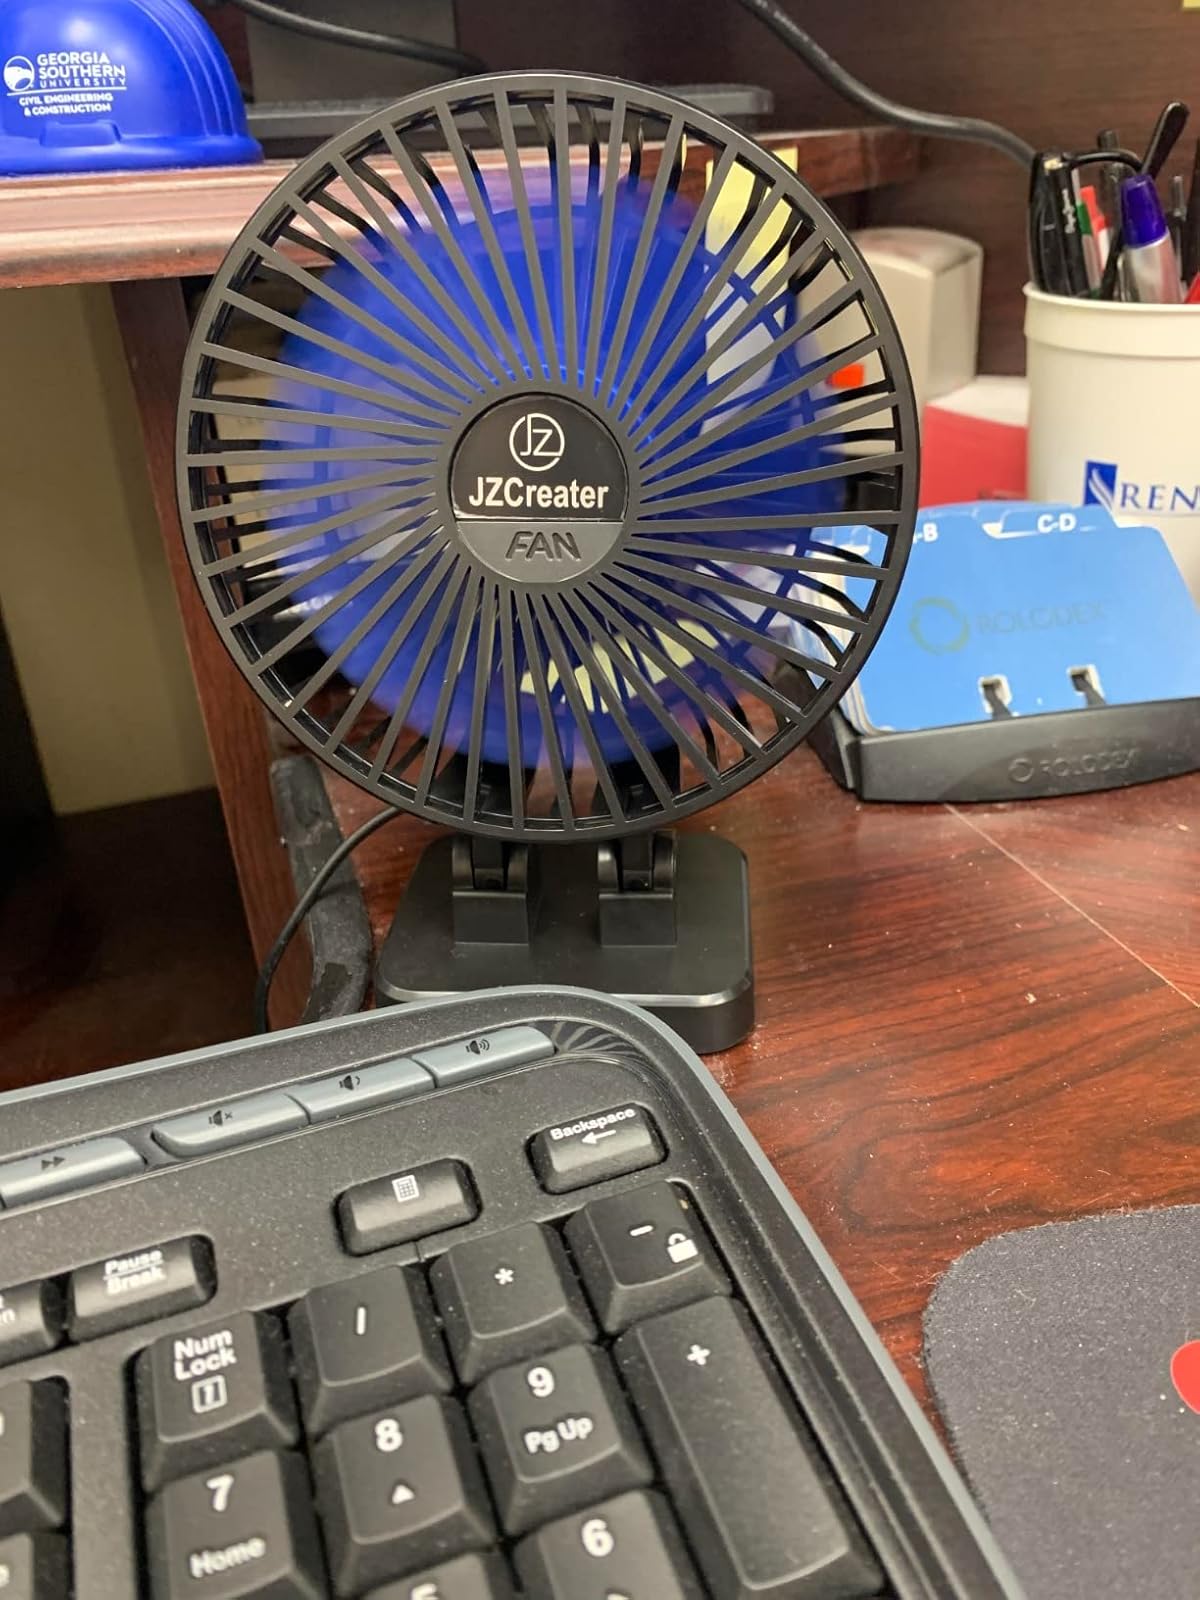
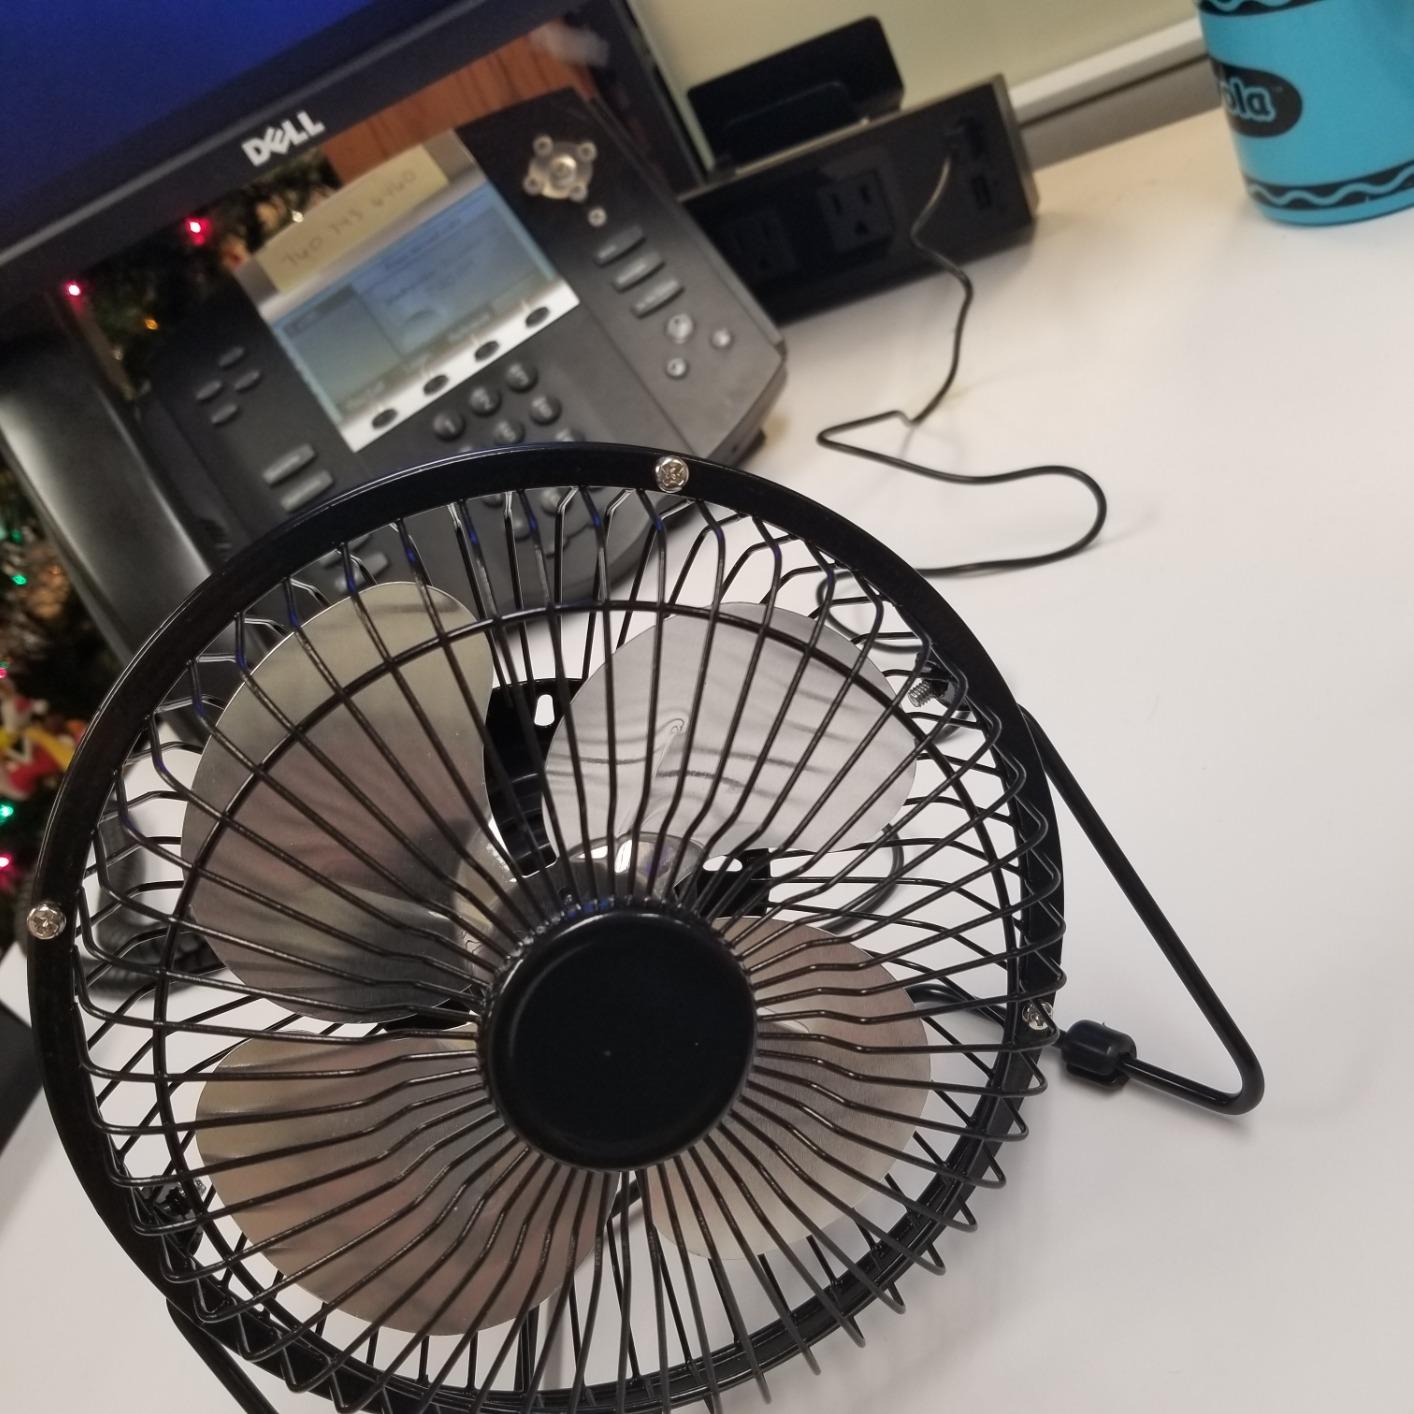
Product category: fan
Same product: no